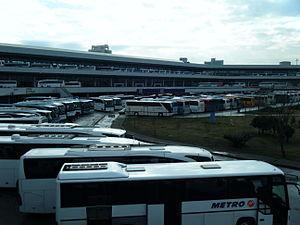
Une gare routière de voyageurs est une structure de correspondance entre plusieurs lignes de transports en commun voyageant par la route. Des réseaux de différentes envergures peuvent s'y rencontrer.